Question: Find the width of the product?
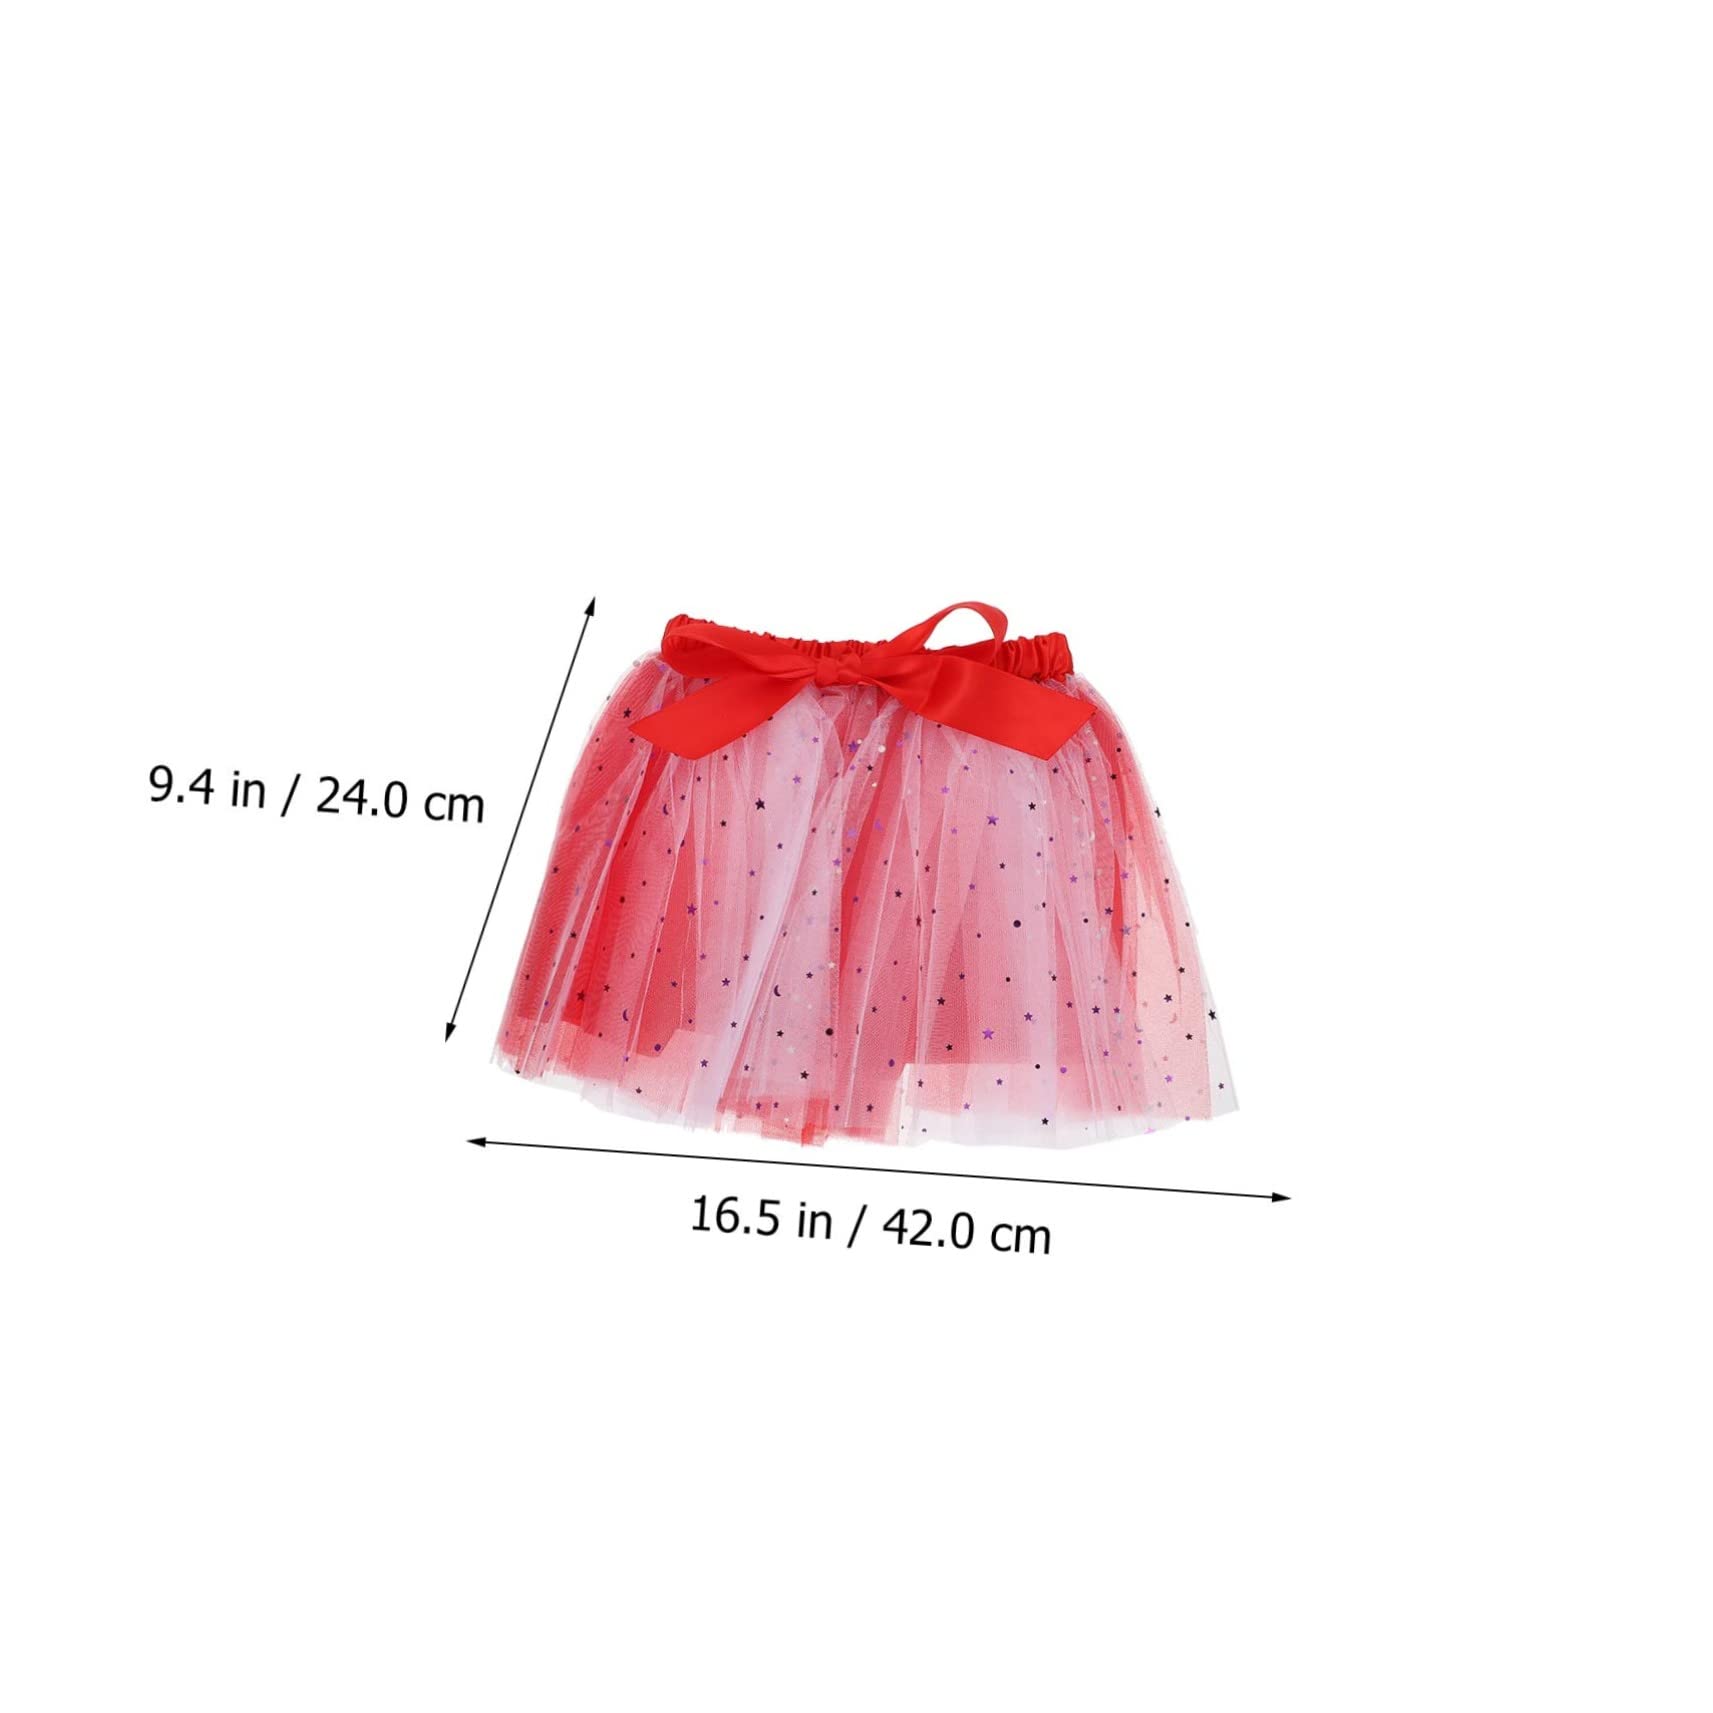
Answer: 16.5 inch